Kemi Church

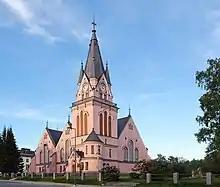

Kemi Church is a Finnish Evangelical Lutheran church of the Diocese of Oulu. The church is located in the centre of the town of Kemi in Northern Finland.